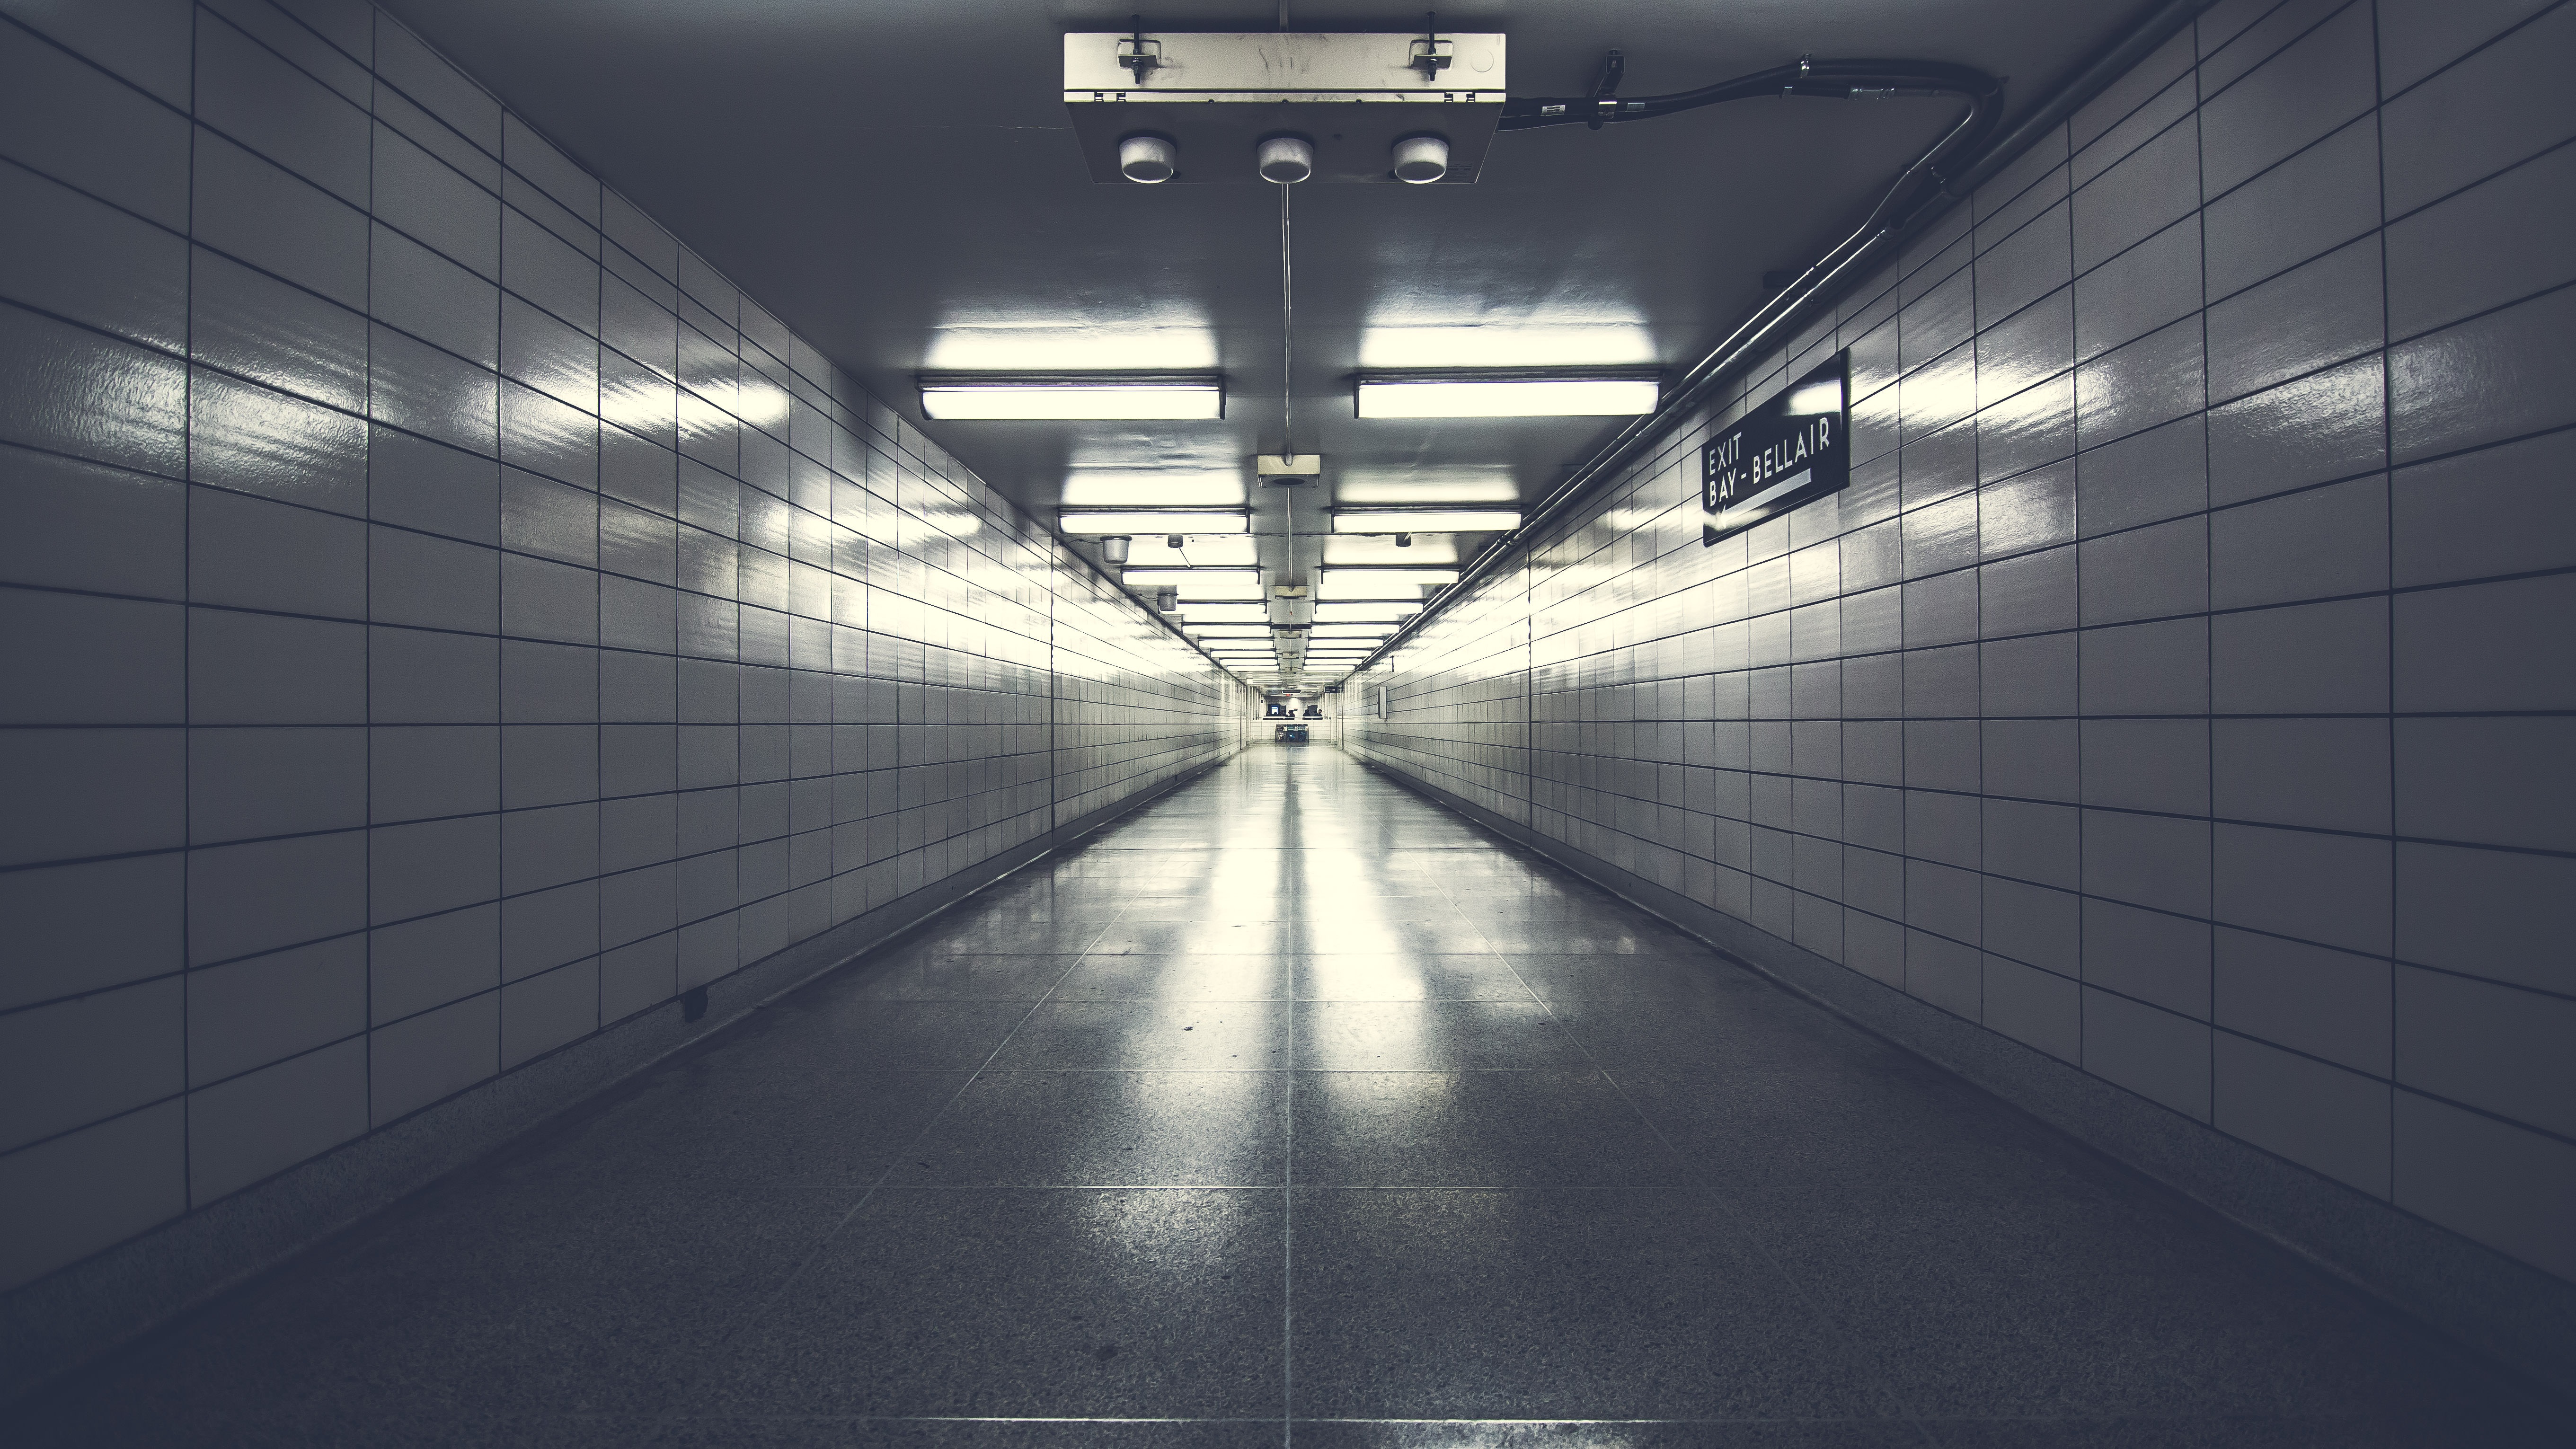
light, architecture, white, perspective, tunnel, subway, line, hall, darkness, empty, monochrome, lighting, indoors, infrastructure, symmetry, hallway, passage, shape, screenshot